2019–2020 Spanish government formation

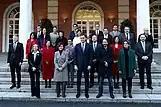
Cabinet photo of Pedro Sánchez's second government on 14 January 2020.

Initially, negotiation talks went smoothly, with both parties being confident and optimistic on 21 July of an agreement being reached by the time of Sánchez's second investiture voting within four days, in which only a simple majority—that could be achieved with the support of Unidas Podemos, Compromís and the PRC and the abstention of ERC—would be needed for success. With promising advances on programmatic contents, the issue still remained on what Podemos's position in the cabinet would be, with the PSOE stressing its dominance of the so-called "state ministries" (Foreign Affairs, Justice, Defense and Interior) and disputes on the Finance, Labour, Social Security and Ecological Transition portfolios. Pedro Sánchez's investiture debate was scheduled to start at 12:00 CEST (UTC+2) on 22 July with Sánchez's speech, to be followed by the replies of all other parties and a first round of voting on 23 July, with a second and final ballot on 25 July if required.